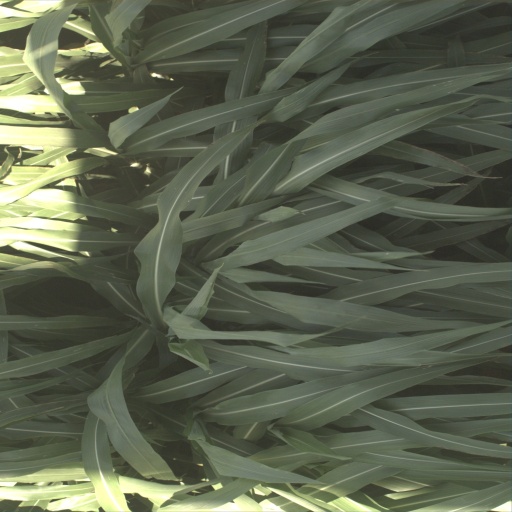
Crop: sorghum